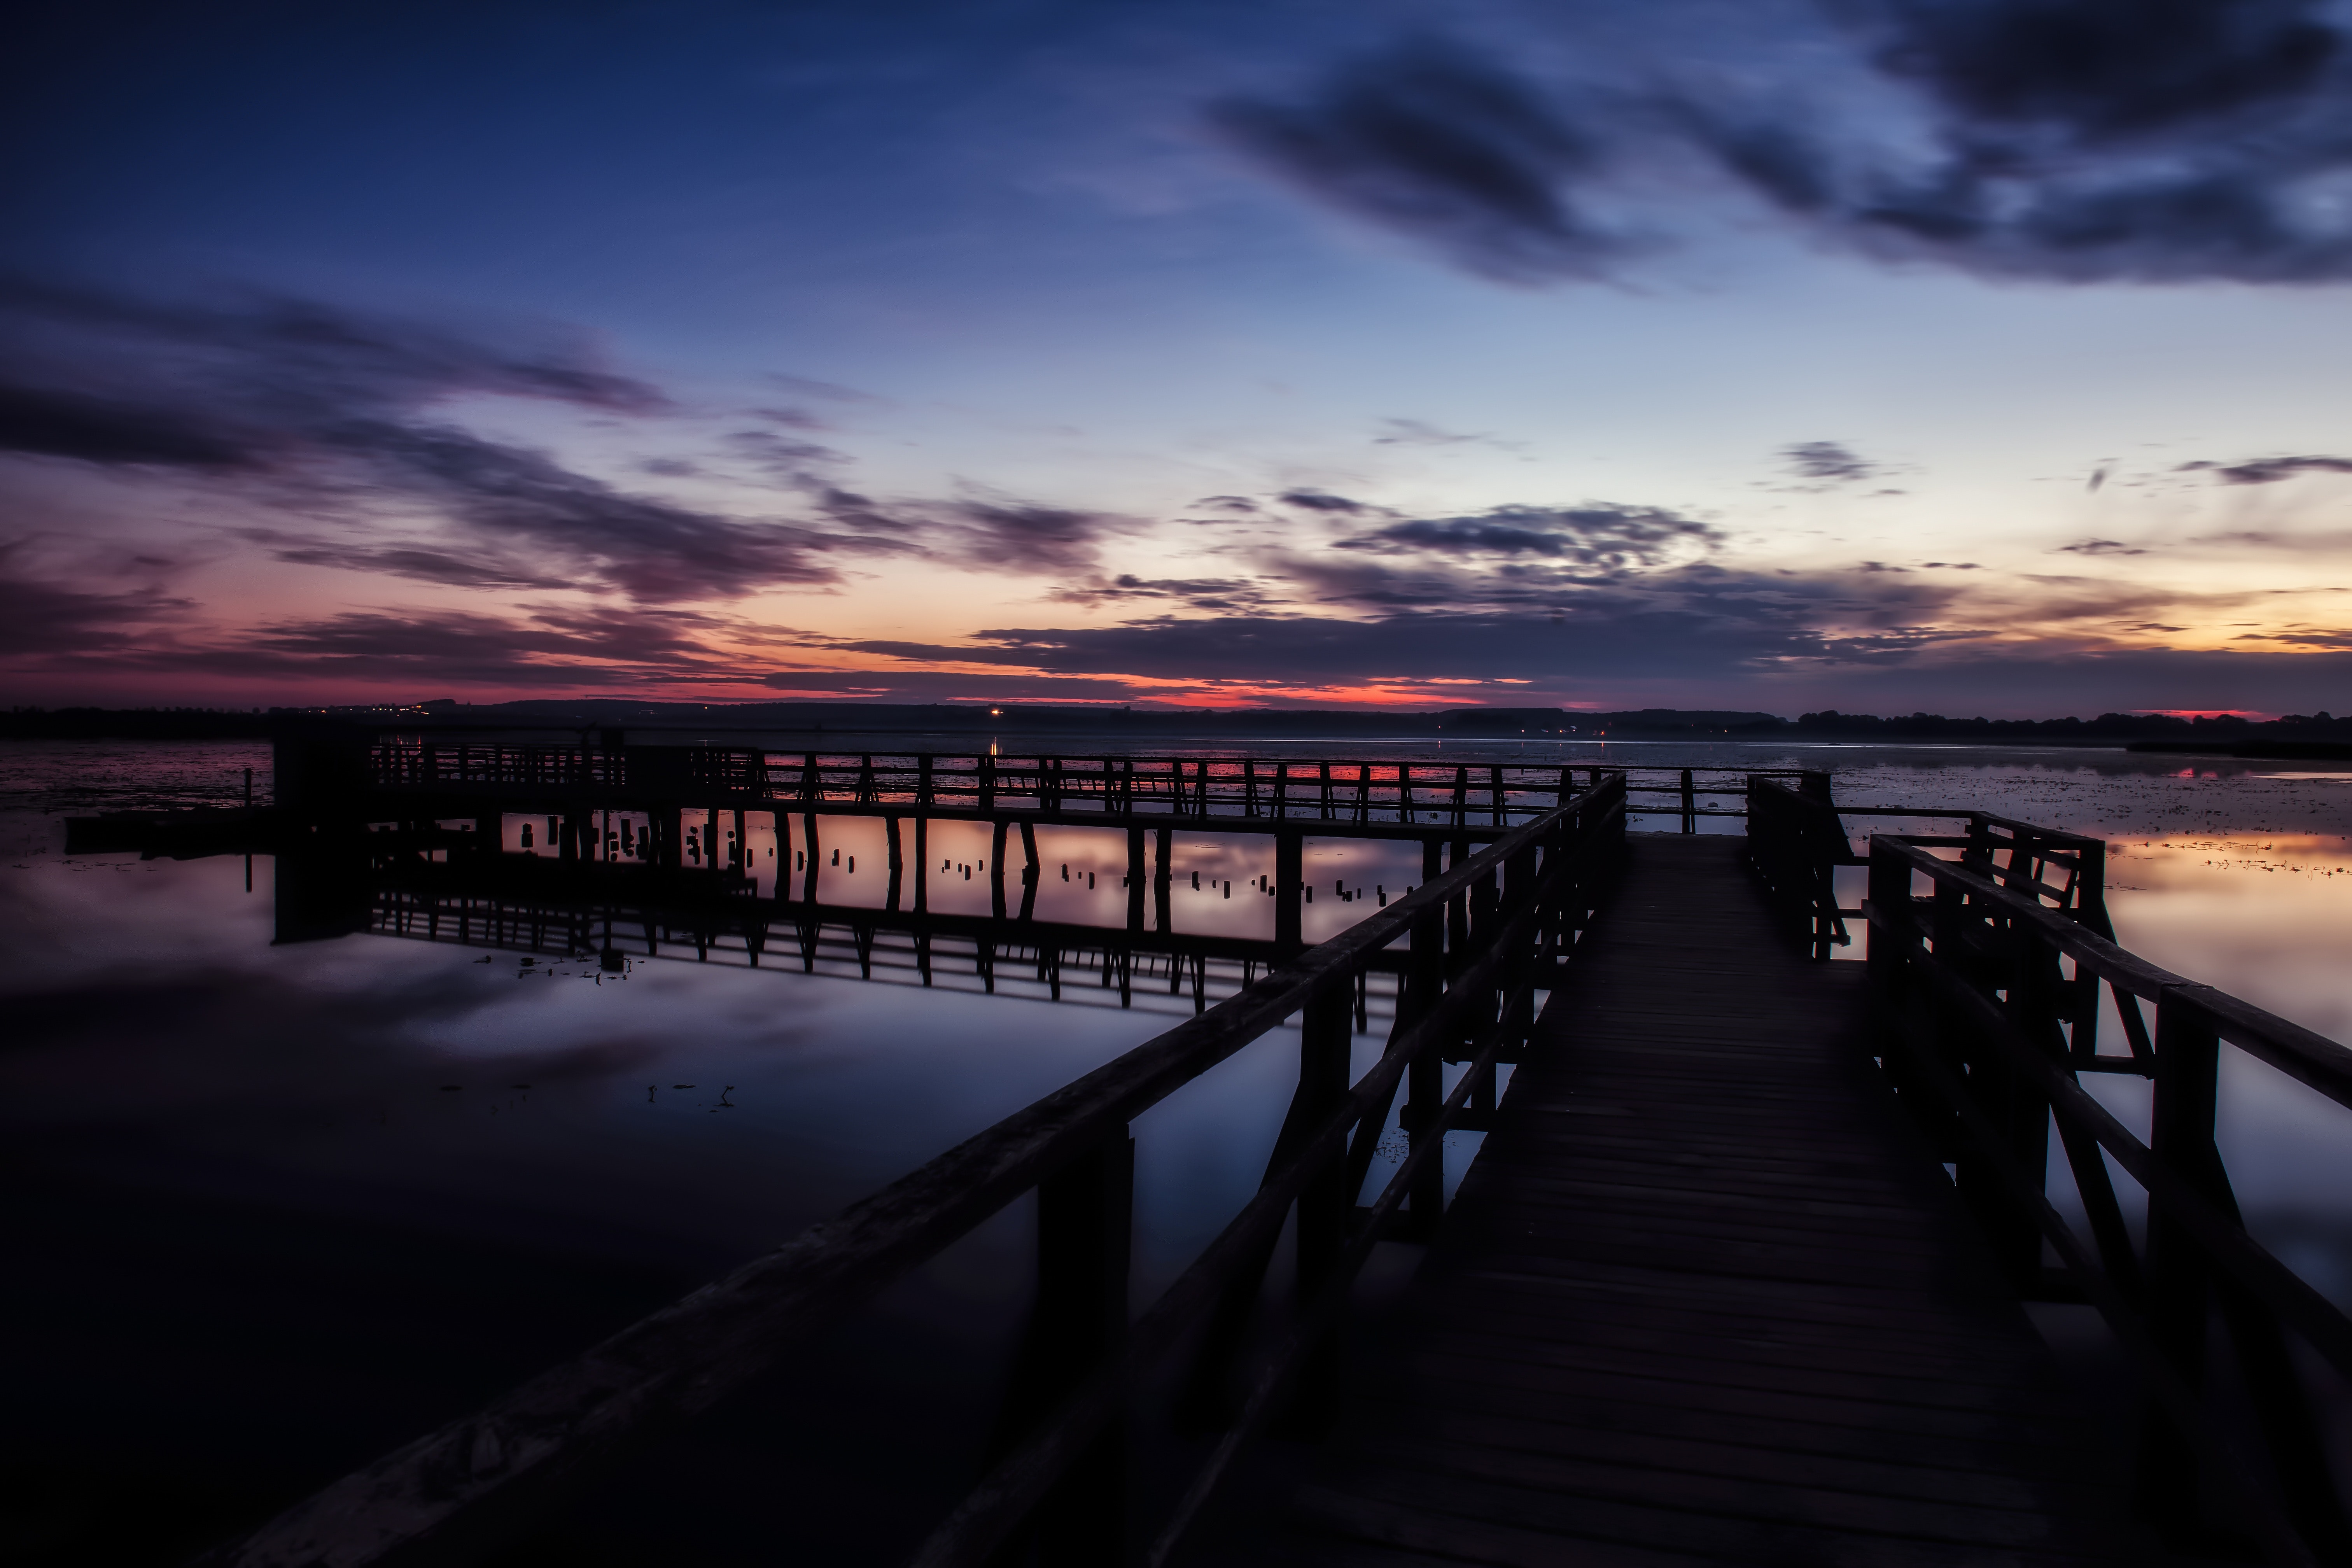
sky, water, pier, dusk, cloud, horizon, sunset, evening, dock, morning, sea, reflection, sunrise, afterglow, atmosphere, dawn, ocean, calm, river, lake, night, photography, sound, coast, sunlight, boardwalk, architecture, landscape, nonbuilding structure, bridge, darkness, inlet, walkway, city